Woluwe-Saint-Lambert

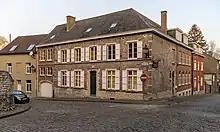
Former Municipal Hall (1852–1939)

The population of the municipality increased very quickly at this time, rising from 1,649 inhabitants in 1880 to 8,883 inhabitants 30 years later. By 1960, there were 36,960 people in the municipality, and since 1970 the population has been stable at around 47,000.